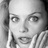
Emotion: surprise